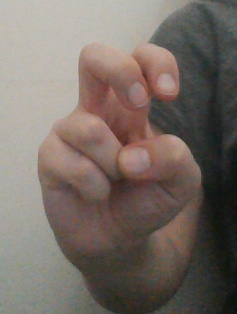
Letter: toot